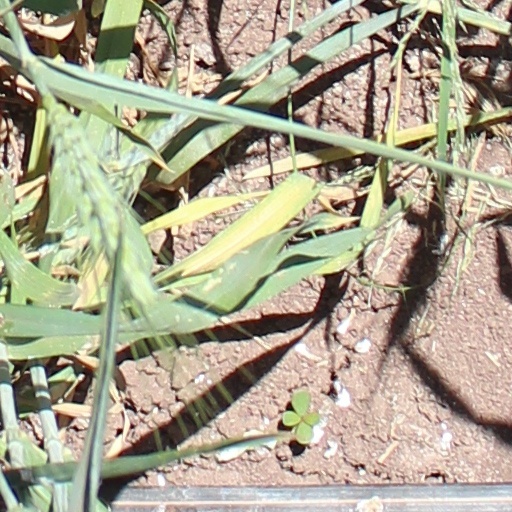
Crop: wheat